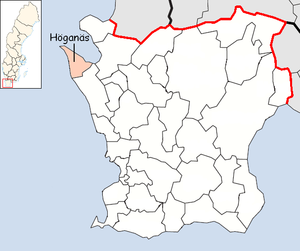
La commune de Höganäs est une commune suédoise du comté de Skåne. En 2014, elle comptait 25 298 habitants. Son chef-lieu est Höganäs.